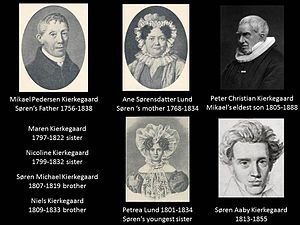
Søren Kierkegaard / Levned / De yngre år (1830-1846)
Da Kierkegaards far døde 9. august 1838, havde Søren mistet begge sine forældre og alle sine søskende, bortset fra broren Peter, der blev biskop i Aalborg.
Søren Aabye Kierkegaard var en dansk teolog og filosof. Kierkegaard regnes ofte som den største danske filosof og som grundlægger af eksistentiel filosofi og forfader til eksistentialismen. Han skrev både om teologi, metafysik, etik, psykologi og pædagogik.